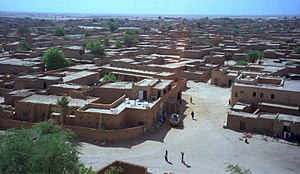
Agadez (region)
Provinshovedstaden Agadez
Agadez er en af Nigers syv regioner. Med sine 244.869 km² er den landets største region, og dækker omtrent den nordlige halvdel af landet. Til trods for dette er den også landets mindst befolkede region, med 321.639 indbyggere i folketællingen i 2001. Hovedstaden i regionen er byen Agadez.